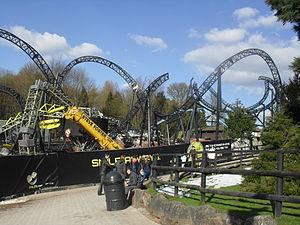
The Smiler est un parcours de montagnes russes en métal du parc Alton Towers, situé à Alton, dans le comté anglais du Staffordshire, au Royaume-Uni. Ce sont des montagnes russes assises du constructeur Gerstlauer qui détiennent le record du monde du nombre d'inversions sur des montagnes russes, avec 14 inversions. L'ouverture au public a lieu le 31 mai 2013, après plusieurs reports.